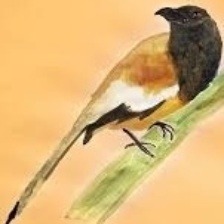
Species: RUFOUS TREPE
Scientific name: DENDROCITTA VAGABUNDA